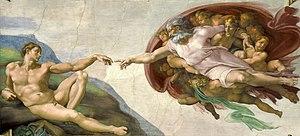
L’art est une activité, le produit de cette activité ou l'idée que l'on s'en fait s'adresse délibérément aux sens, aux émotions, aux intuitions et à l'intellect. On peut affirmer que l'art est le propre de l'humain ou de toute autre conscience, en tant que découlant d'une intention, et que cette activité n'a pas de fonction pratique définie. On considère le terme « art » par opposition à la nature « conçue comme puissance produisant sans réflexion », et à la science « conçue comme pure connaissance indépendante des applications ».